Föhr

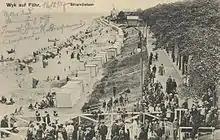
Beach life in Wyk in 1907

After 1842, when King Christian VIII of Denmark chose Föhr as his summer residence, the island became popular as a tourist resort.